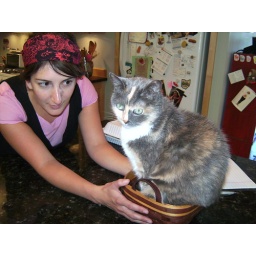
cat in a basket